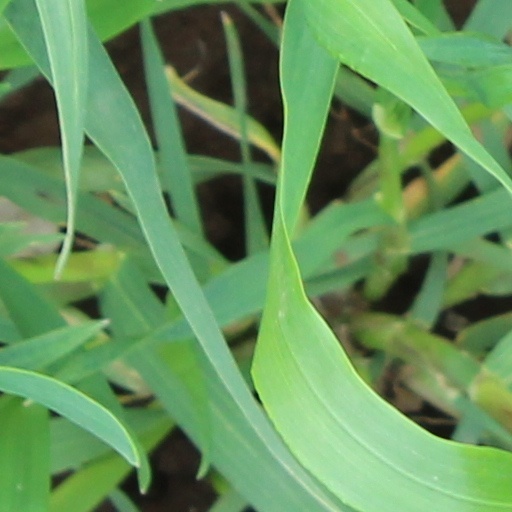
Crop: wheat